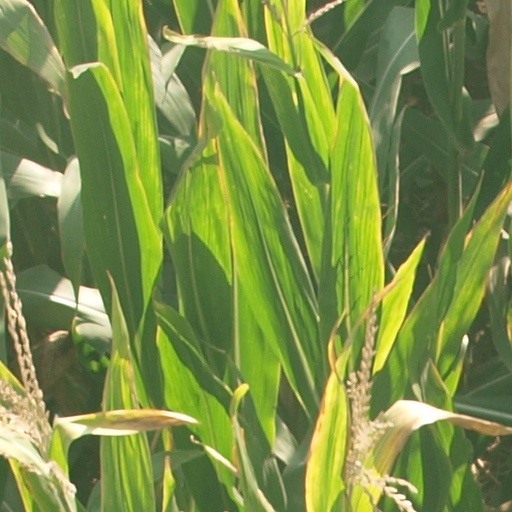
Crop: maize; corn